Family Bettoni

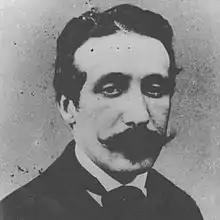
Francesco Bettoni Cazzago

Francesco Bettoni Cazzago (born 7 April 1835 in Brescia; died 12 May 1898), son of Giacomo and Maria Bettoni Cazzago, writer and professor at the University of Padua, brother of the future Senator Ludovico Bettoni has written extensively on Brescia.